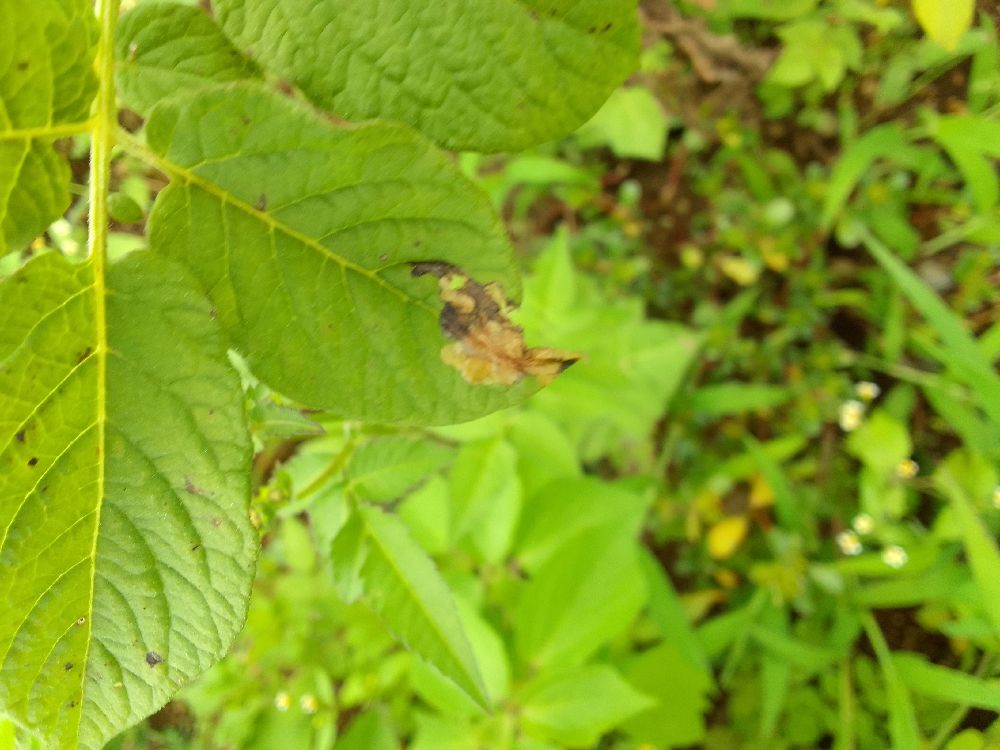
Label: Late blight